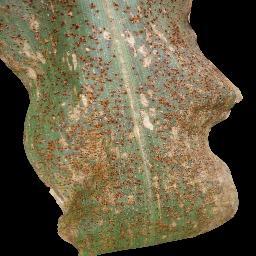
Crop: corn
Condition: (maize)_common_rust